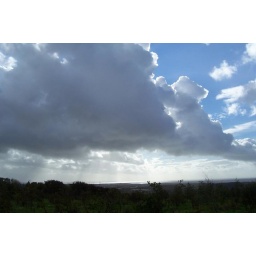
At last there's a bit of blue sky over the water.